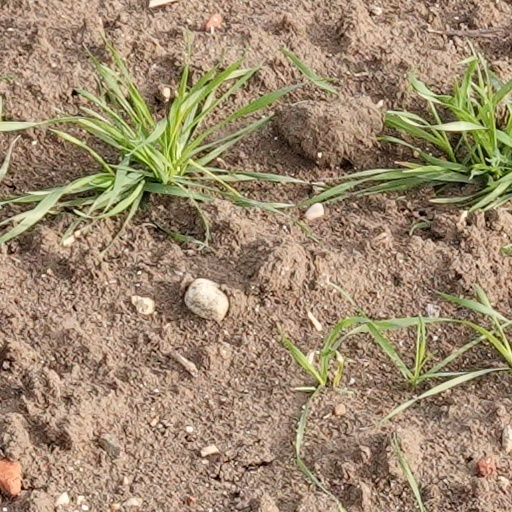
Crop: wheat